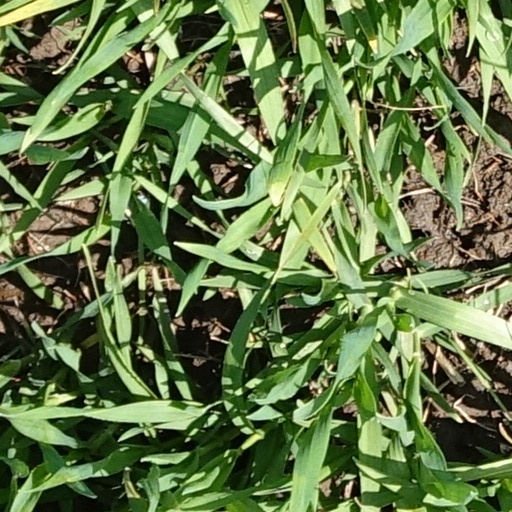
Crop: wheat